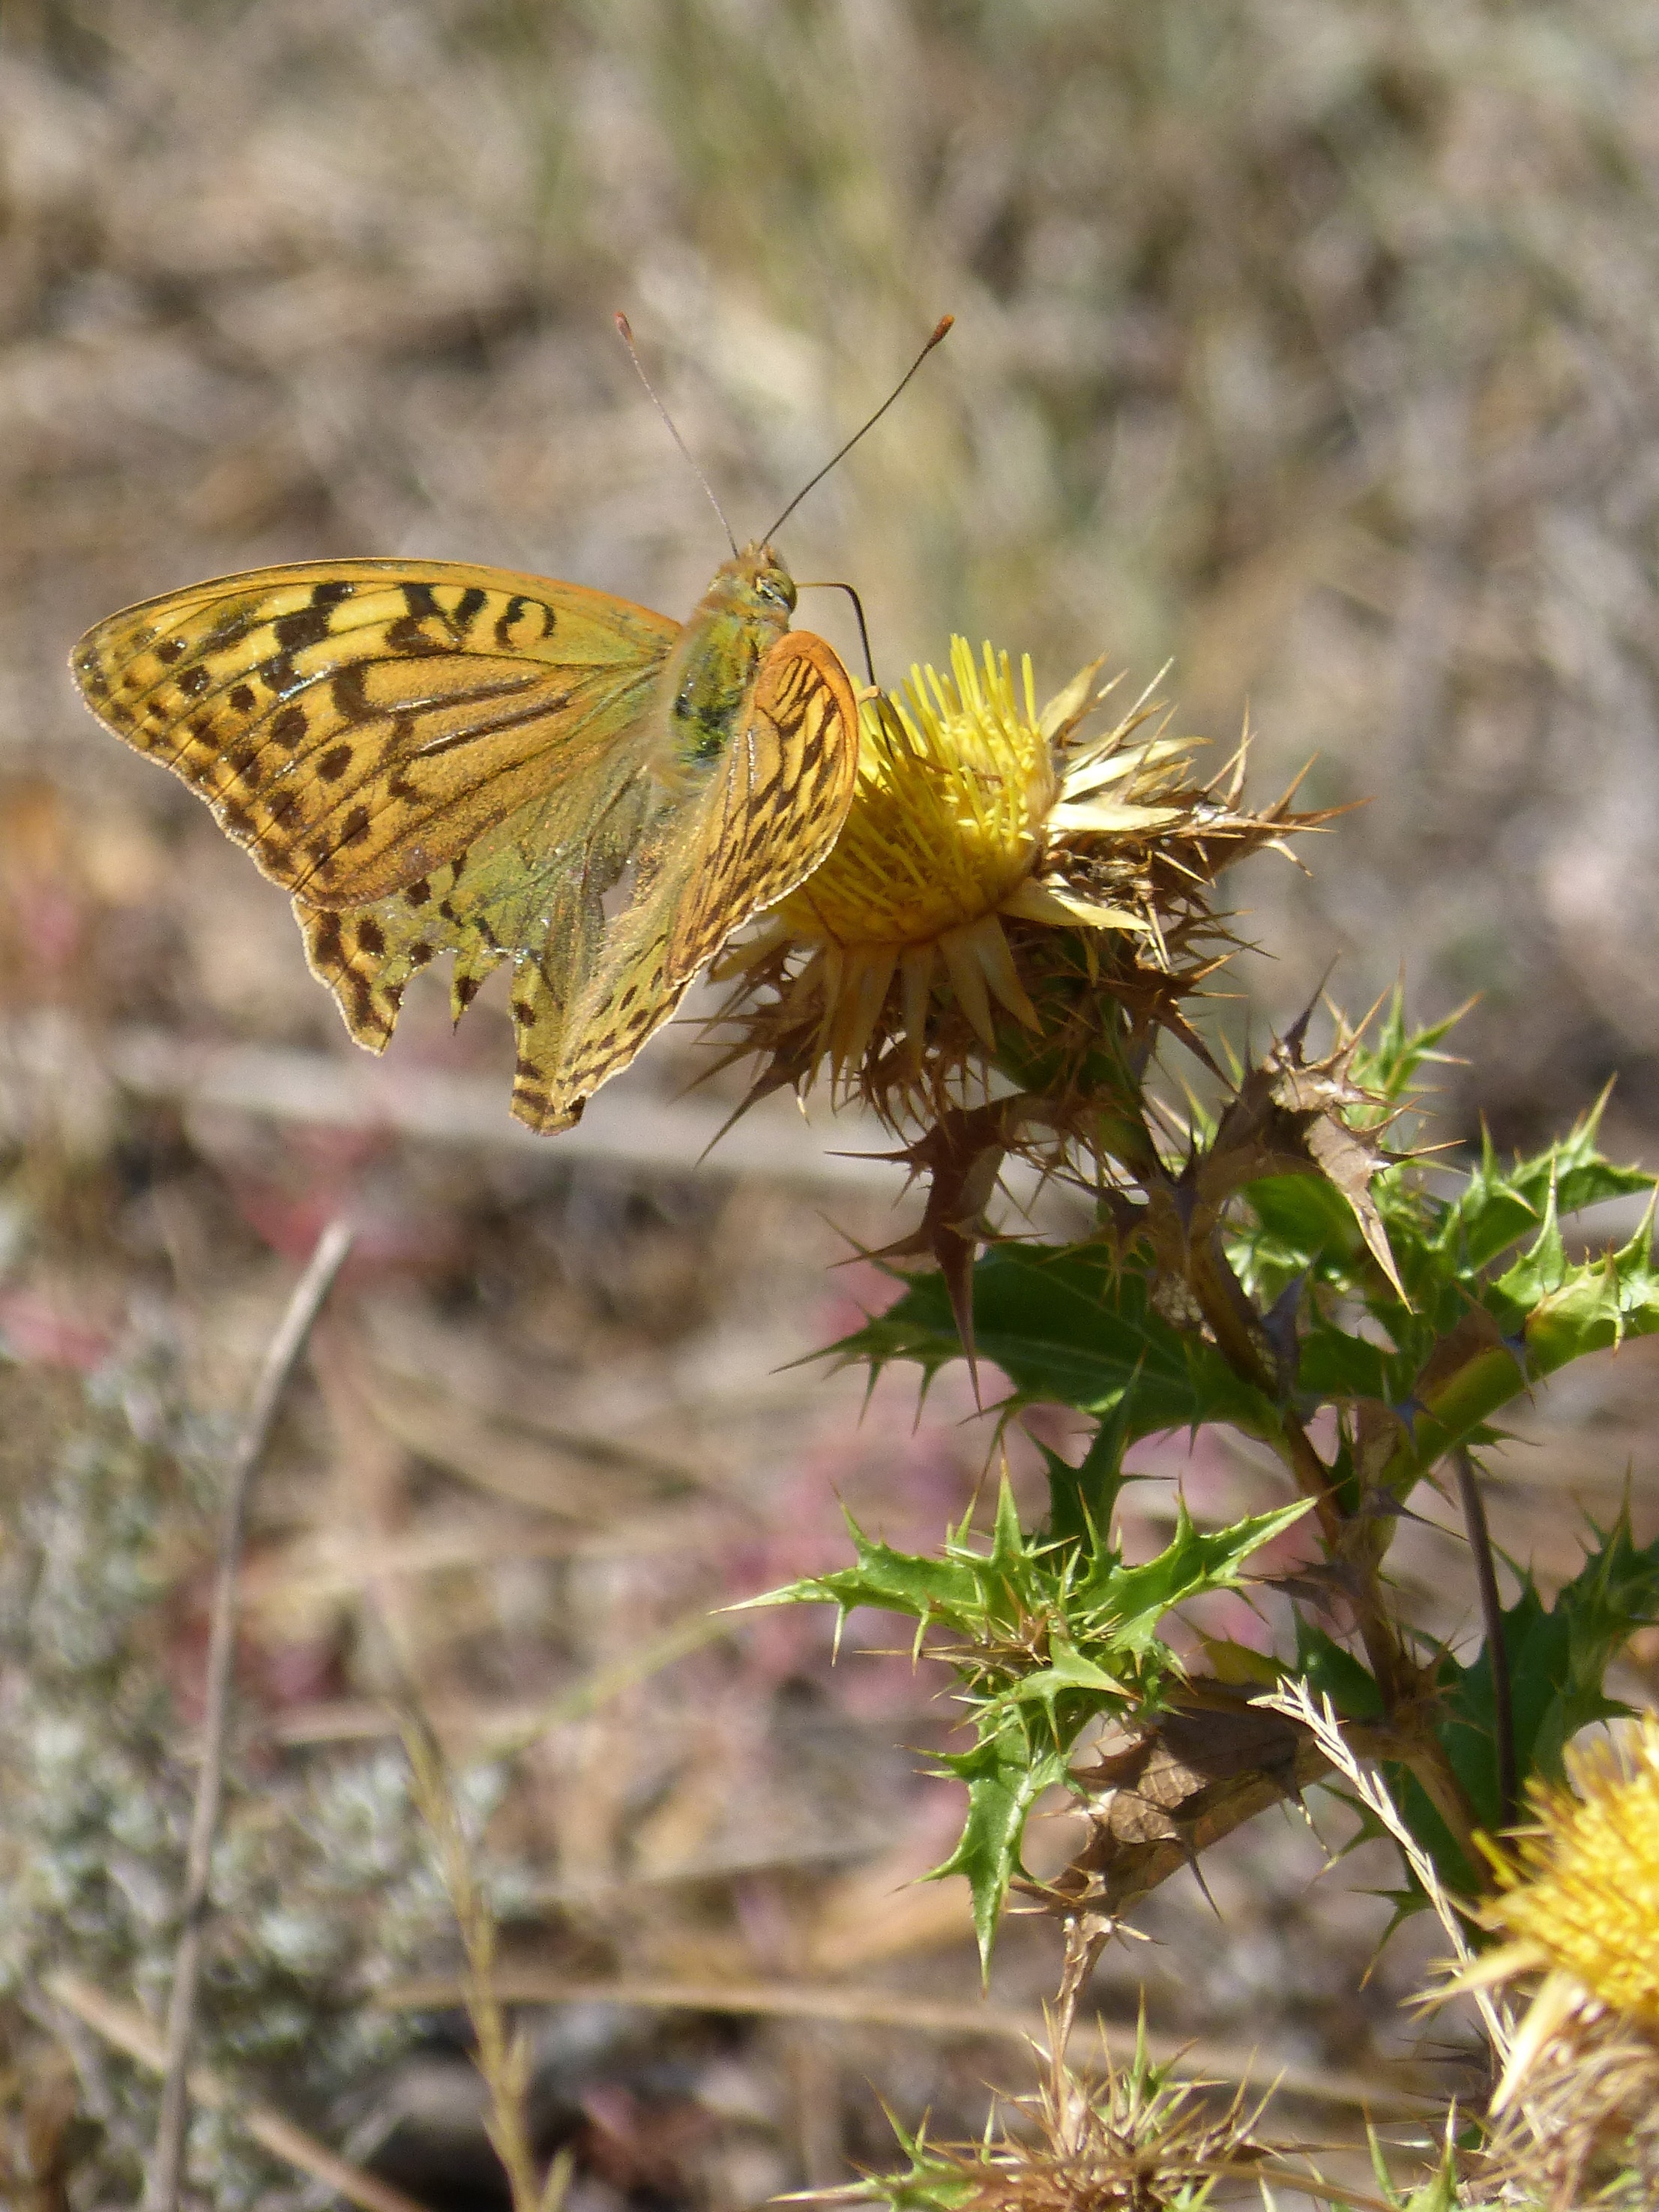
plant, prairie, flower, wildlife, insect, botany, butterfly, flora, fauna, invertebrate, wildflower, thistle, nectar, macro photography, flowering plant, libar, daisy family, maiden waves, marsh fritillary, brocat vaiable, land plant, moths and butterflies